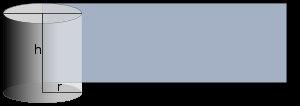
Un cylindre est une surface réglée dont les génératrices sont parallèles, c'est-à-dire une surface dans l'espace constituée de droites parallèles. On parle aussi de surface cylindrique. C'est un exemple de surface développable.
Une proposition de fusion est en cours entre Formulaire de géométrie classique et Aire de surfaces usuelles.